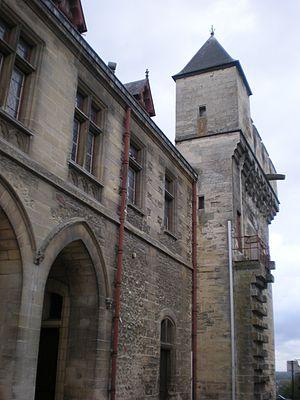
La façade Nord de l'Hotel de ville dans la rue de la Fontaine Massé
Rue des Acacias